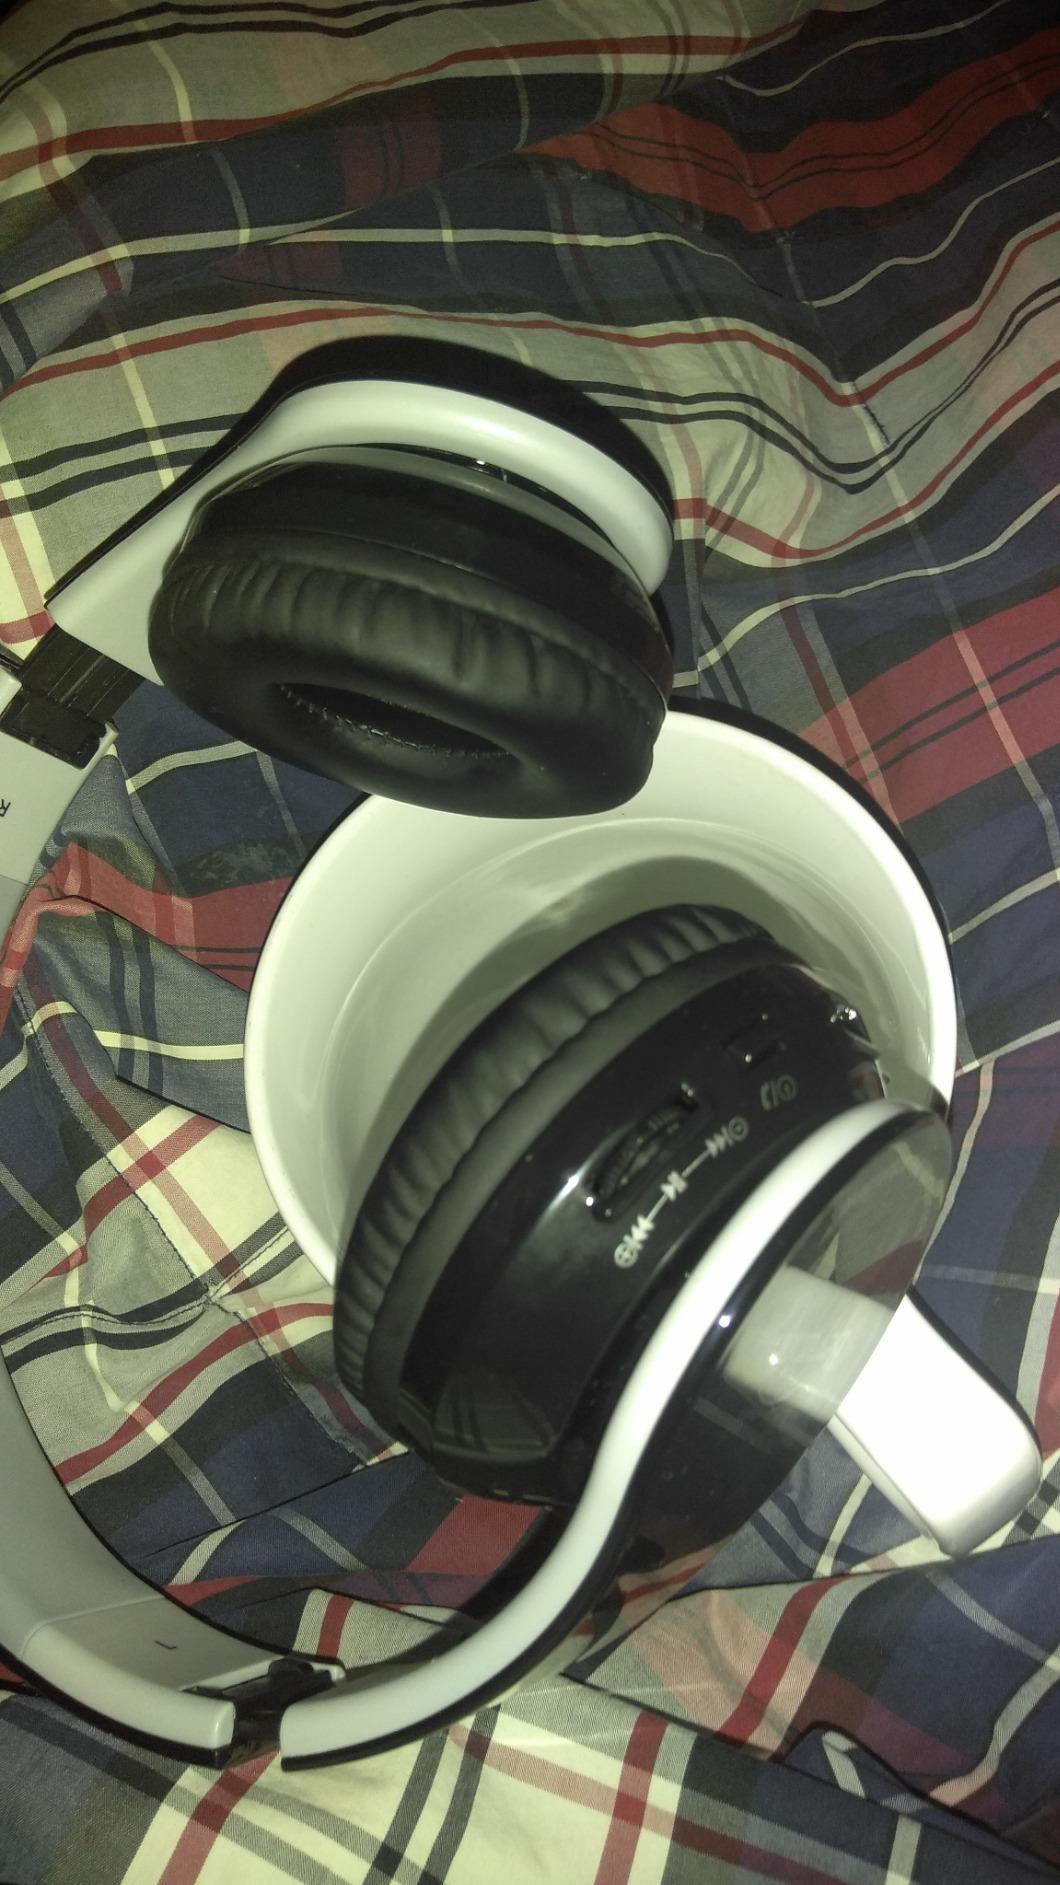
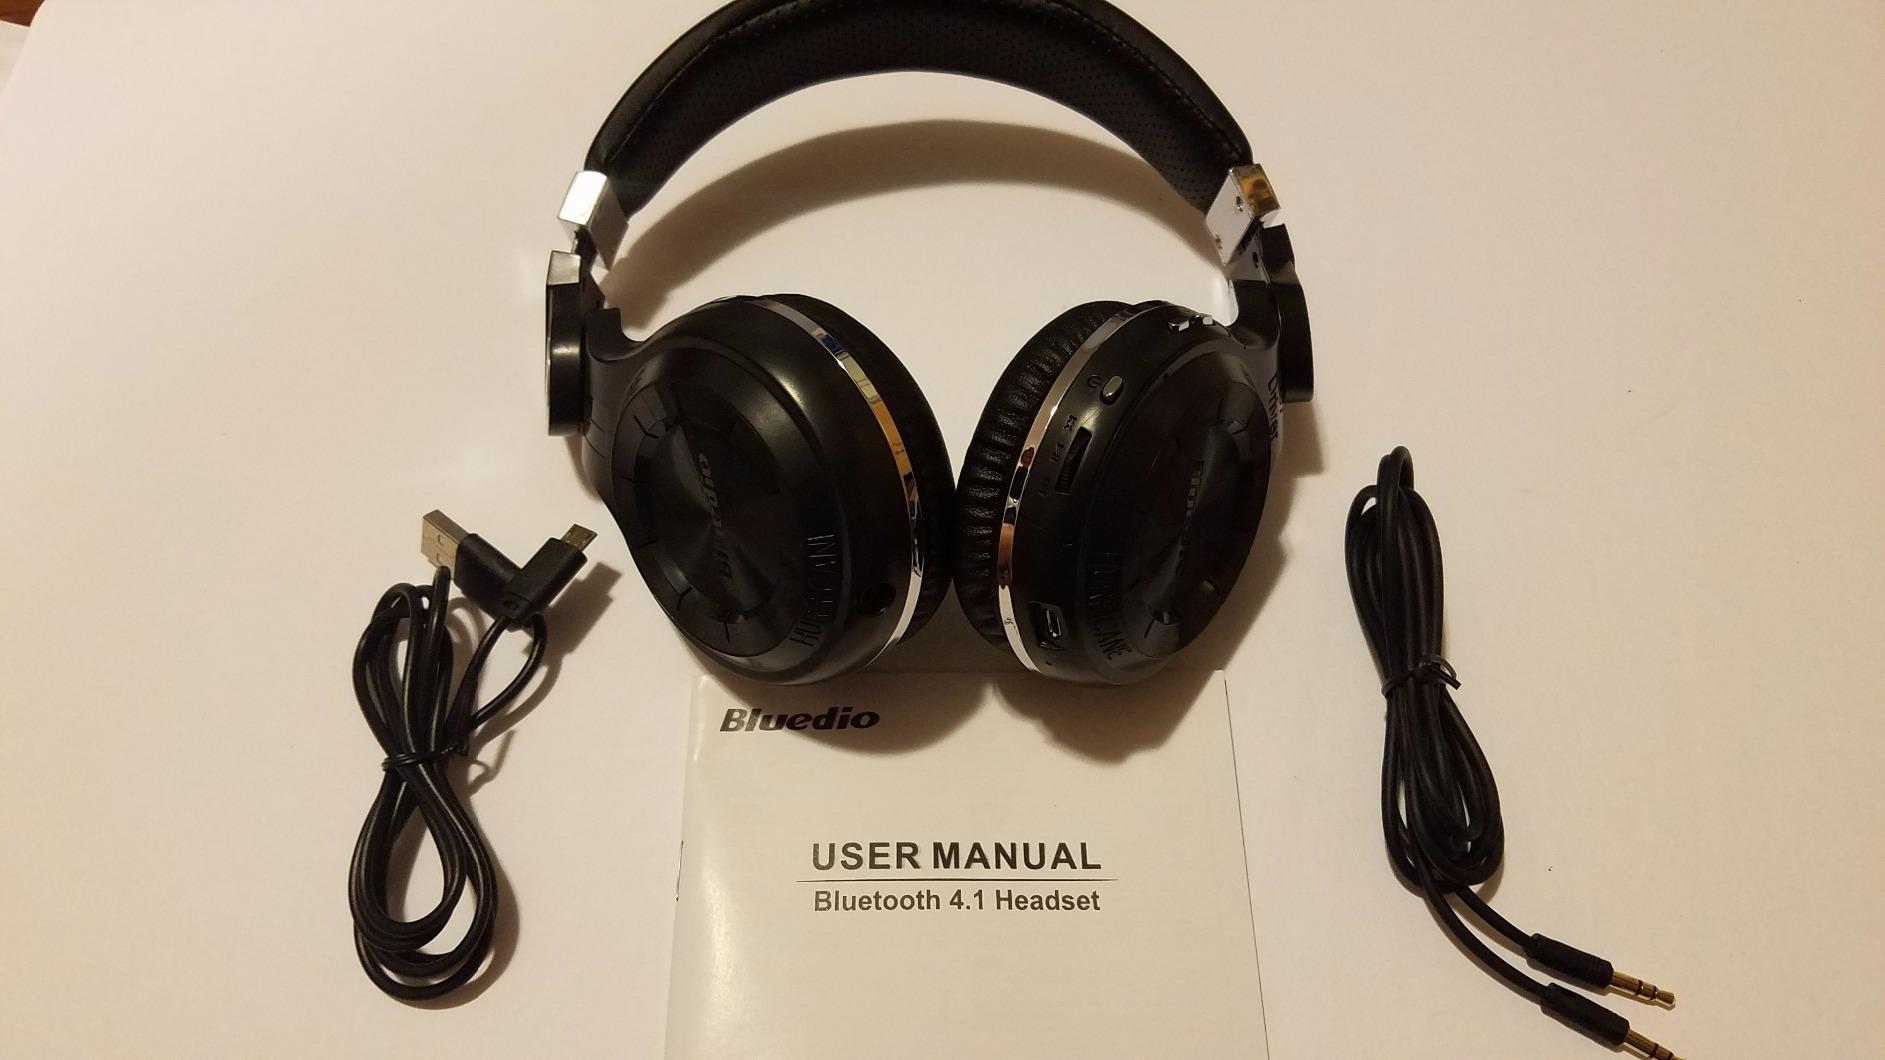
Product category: headphones
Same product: no